José Agostinho Sequeira

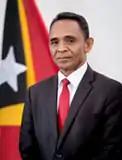

José Agostinho Sequeira (born 7 June 1959), also known by his "nom de guerre" , is an East Timorese politician and former guerilla, and a member of the Fretilin political party. In 2006–2007, he was Vice Minister of Interior, and in 2017–2018 he was Minister for Defence and Security. Since 2018, he has been a Member of the National Parliament.